Michaël Youn

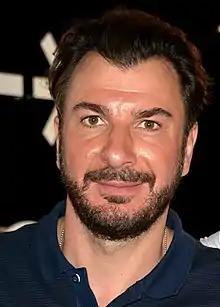
Youn in 2018

Michaël Benayoun (born 1973), known professionally as Michaël Youn, is a French actor, singer, comedian and television personality.